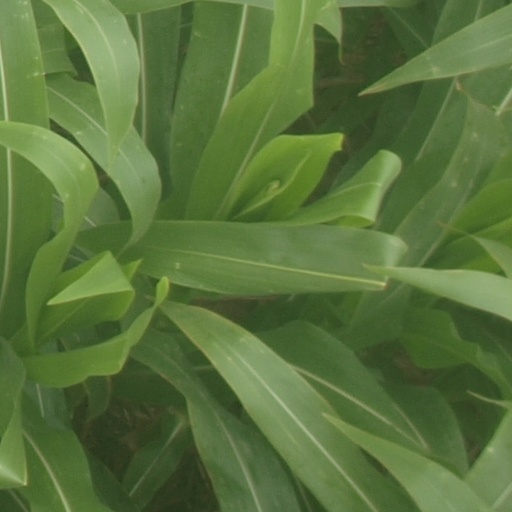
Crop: maize; corn